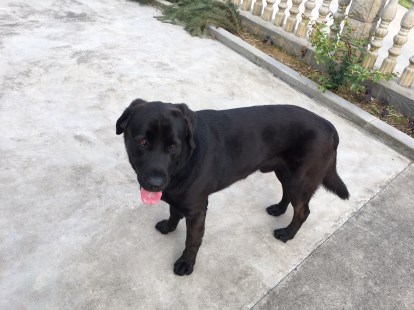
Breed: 3580-n000122-Labrador_retriever